Briskeby Stadion

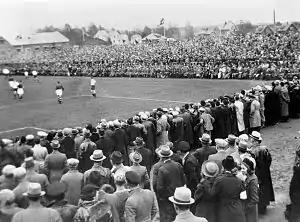
The record 12,000 crowd that attended the 1938 Cup final between Fredrikstad and Mjøndalen

The venue was home ground for Briskebyen from its opening. In its inaugural season, the club was newly relegated to Class B, as most of the club's effort had gone to building the venue. From 1937 the club again played in Class A. The venue was also used for matches where a mixed Briskebyen and Hamar IL played friendlies against foreign teams. No official matches were played during the Second World War.